Cecilia Morse

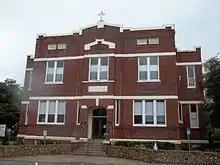
St. Anthony Catholic School, est 1884 as it appeared in 2011

After her husband's death, Morse moved to the Catholic colony of San Antonio, Florida in 1883 to try her hand at farming. Upon arrival the young widow was dismayed to find that there was no school for her six surviving children to attend. Colony founder Judge Edmund Dunne tried to appease her by telling her that once more settlers arrived, a school would be built. Mrs. Morse famously retorted ""The minds of the children now here won't wait for more settlers."" Morse first began teaching out of her home to fourteen students, including her own six children. With the support of visiting priest Fr. E.J. Dunne (who himself would later become a bishop) classes were moved into the town church on April 29, 1884. By November of that same year the first St. Anthony of Padua School building, a "12' x 24"' frame structure, opened with funds donated by Bishop John Moore. Morse continued teaching at St. Anthony until the Benedictine Sisters arrived in 1889 to take over the growing school. Among those first fourteen pupils was a nephew of the town's founder, who went on to become the first American Trappist abbot, Dom Frederic Dunne. Dom Frederic is more highly regarded as the person responsible for encouraging Thomas Merton to write what would eventually become The Seven Storey Mountain among numerous other titles, while both were at The Abbey of Our Lady of Gethsemani in Kentucky.